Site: brandenburg
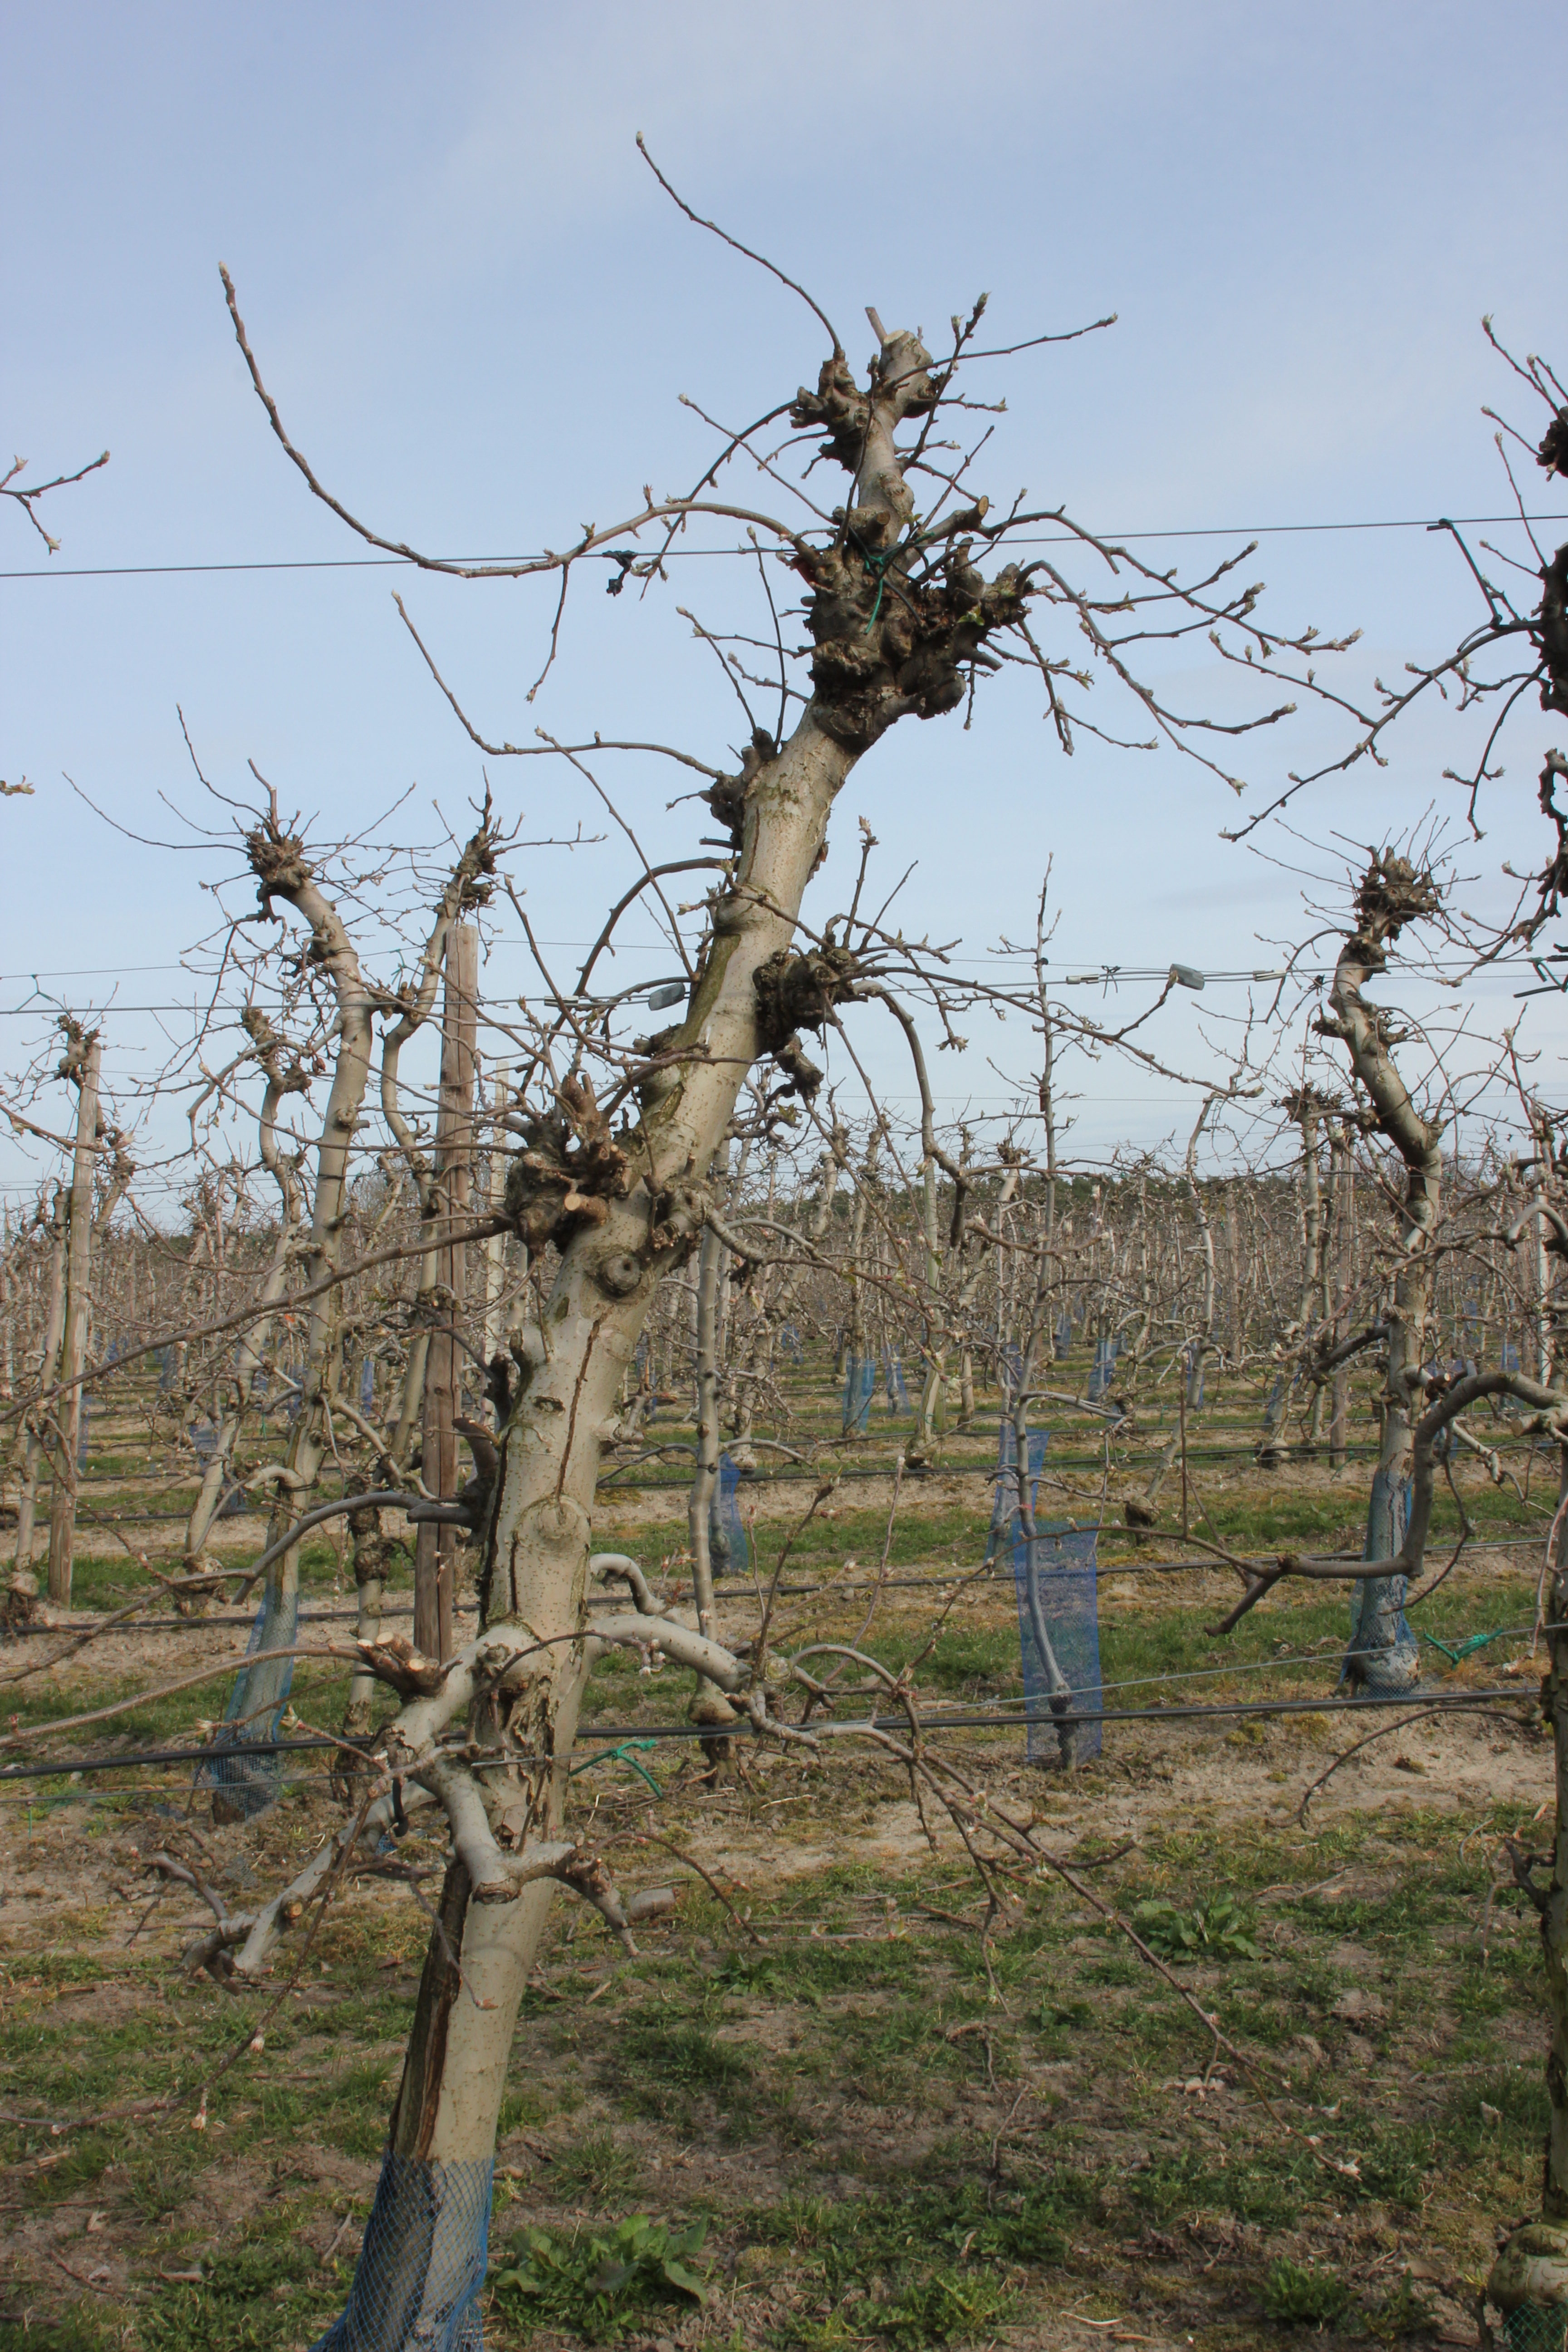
Growth stage (BBCH 54): Inflorescence emergence